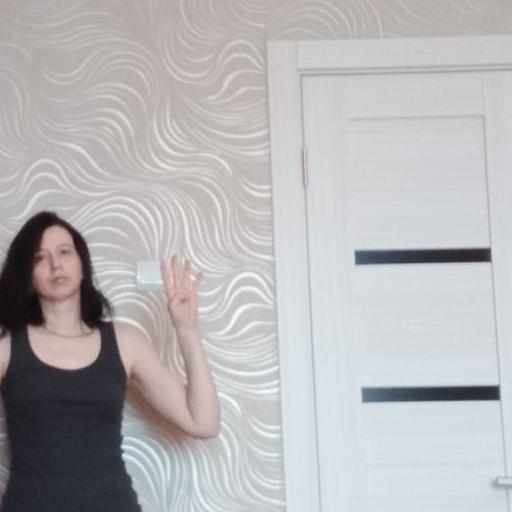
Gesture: four